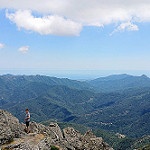
Label: mountain